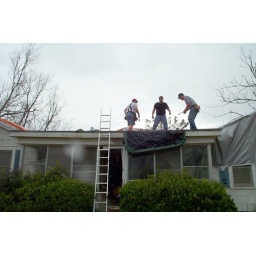
The guys take a burger sign and turn it into a roof tarp. Better than raining in the house.